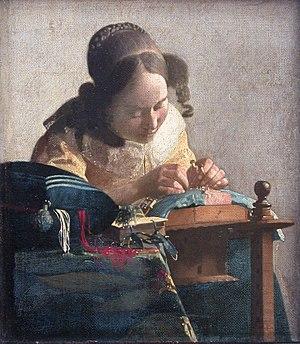
La Laitière est un tableau de Johannes Vermeer, dit Vermeer de Delft, peint vers 1658, et exposé depuis 1908 au Rijksmuseum d'Amsterdam.